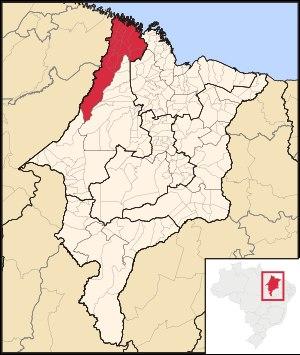
La microrégion de Gurupi est l'une des trois microrégions qui subdivisent l'ouest de l'État du Maranhão au Brésil.